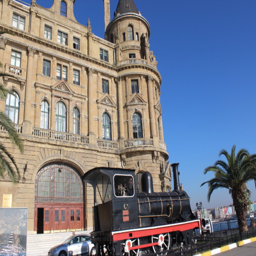
train station on the side